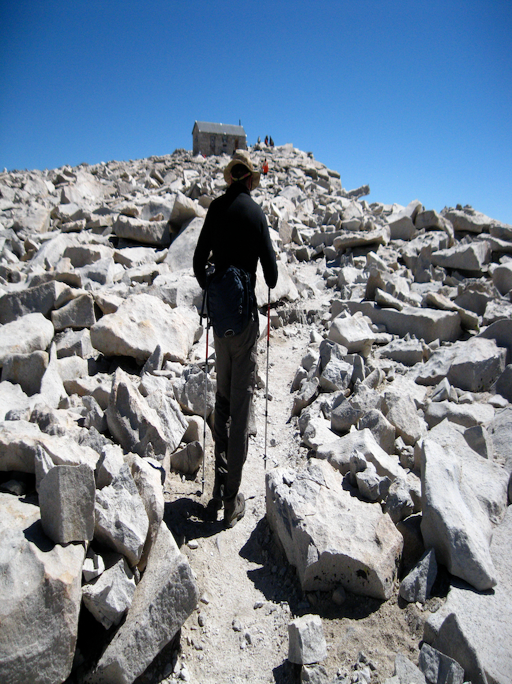
approaching the summit of mountain